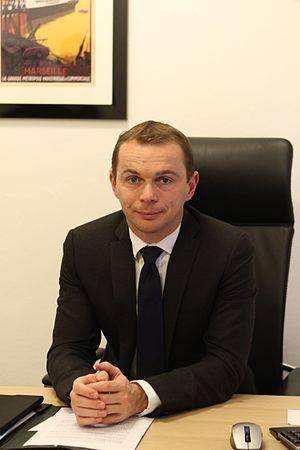
Olivier Dussopt Député de la 2ᵉ circonscription de l'Ardèche